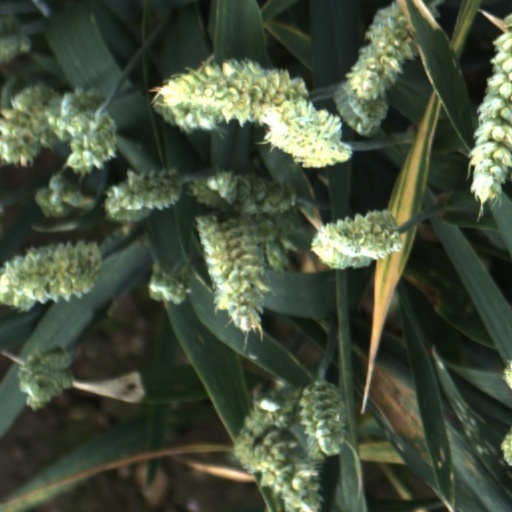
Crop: wheat